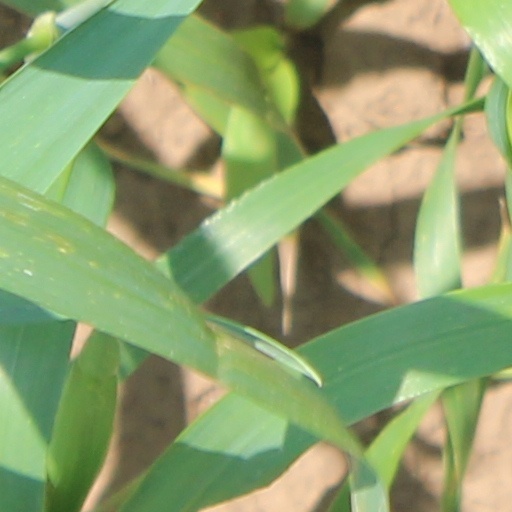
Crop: wheat